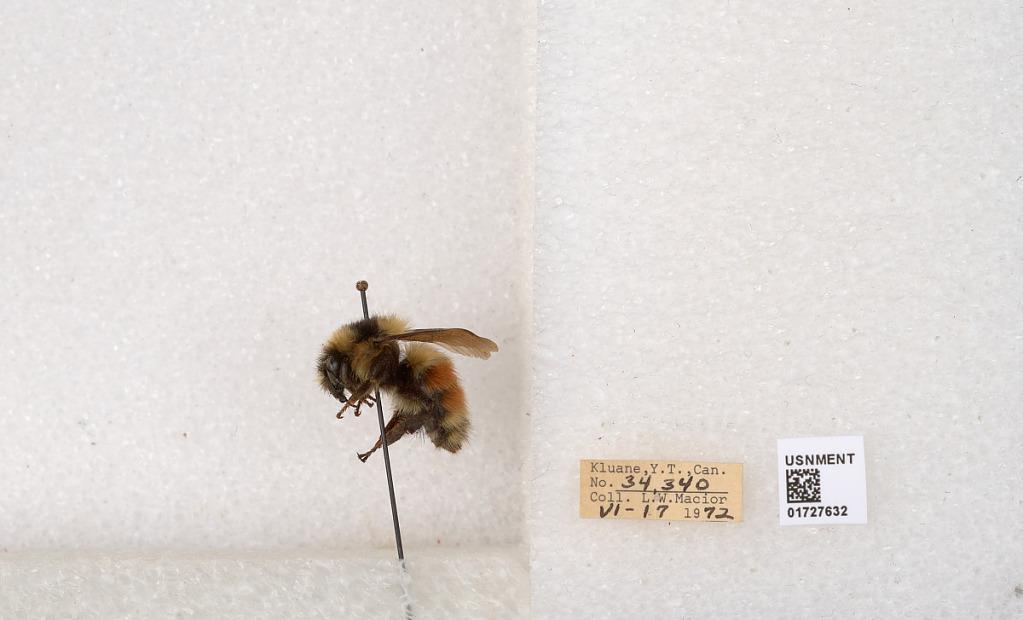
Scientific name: Bombus (Pyrobombus) sylvicola Kirby
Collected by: L. Macior
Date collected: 1972-6-17
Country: Canada
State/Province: Yukon Teritory
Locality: Kluane National Park and Reserve
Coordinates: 60.7493, -139.504